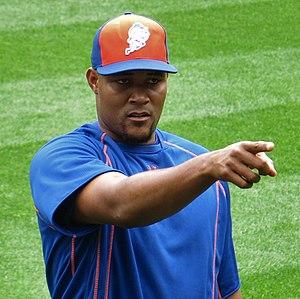
Jeurys Familia est un lanceur de relève droitier des Athletics d'Oakland de la Ligues majeures de baseball.